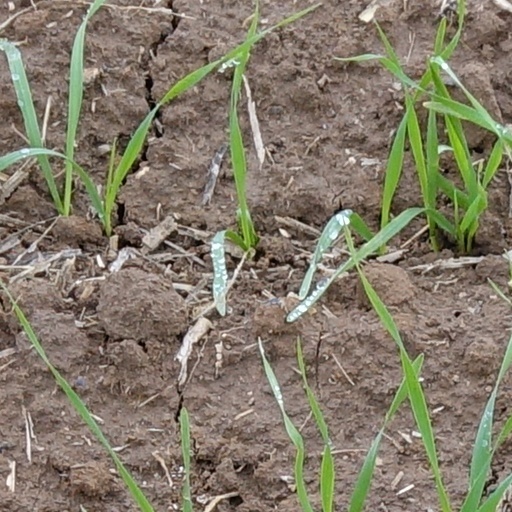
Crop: wheat